Jericho (1946 film)

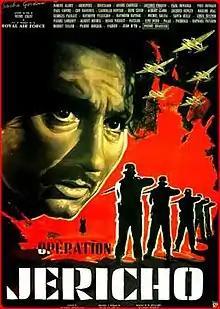

Jericho is a 1946 French war film directed by Henri Calef based on Operation Jericho. It was shot at the Epinay Studios of Eclair in Paris.